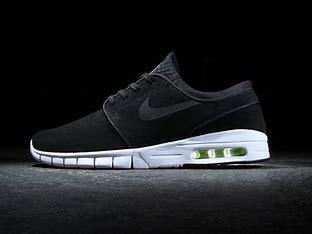
Brand: Nike
Model: SB Stefan Janoski Max